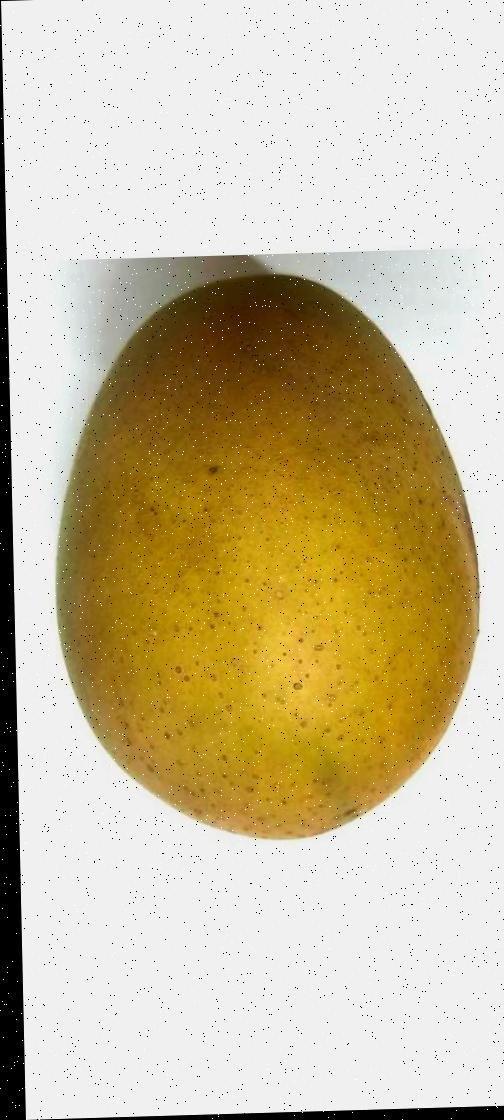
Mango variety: Himsagor